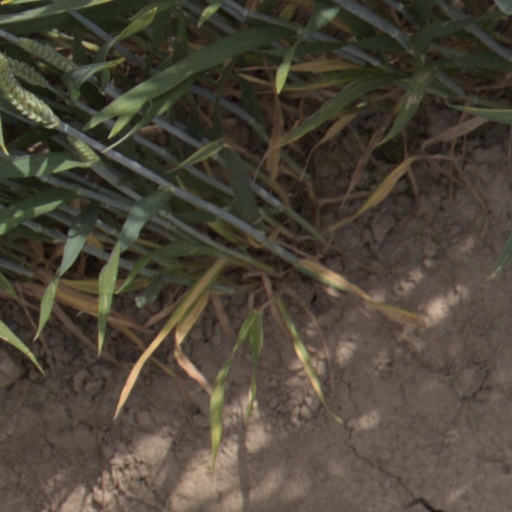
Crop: wheat